Demetrius of Thessaloniki

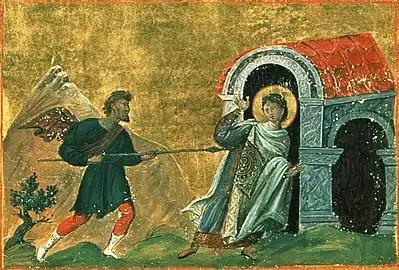
Martyrdom of Demetrius of Thessalonica, depicted in the 11th century Menologion of Basil II.

Most historical scholars follow the hypothesis put forward by Bollandist Hippolyte Delehaye (1859–1941), that his veneration was transferred from Sirmium when Thessaloniki replaced it as the main military base in the area in 441/442 AD. His very large church in Thessaloniki, the Hagios Demetrios, dates from the mid-5th century. Thessaloniki remained a centre of his veneration, and he is the patron saint of the city.